HarbourFront Bus Interchange

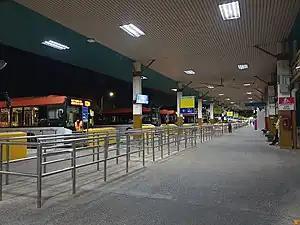
Interior of HarbourFront Bus Interchange at night

HarbourFront Bus Interchange is located within HarbourFront along Seah Im Road off Telok Blangah Road in Bukit Merah planning area, Singapore. The interchange serves the nearby residential estates of Telok Blangah and Bukit Purmei and also the HarbourFront commercial district, including HarbourFront Centre and VivoCity. The interchange is directly connected to Seah Im Food Centre and HarbourFront MRT station. It is the southernmost bus interchange in Singapore.